Utah State Route 152

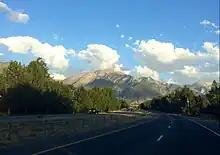
Van Winkle Expressway traveling east approaching 1300 E

State Route 152 (SR-152) is a state highway in the suburbs of Salt Lake City, Utah connecting SR-71 in Murray to I-215 and city-maintained Highland Drive in Cottonwood Heights, though for almost all of its length it forms the border between Murray and Holladay. The route, which is , is laid on the entire length of the Van Winkle Expressway and a portion of Highland Drive.